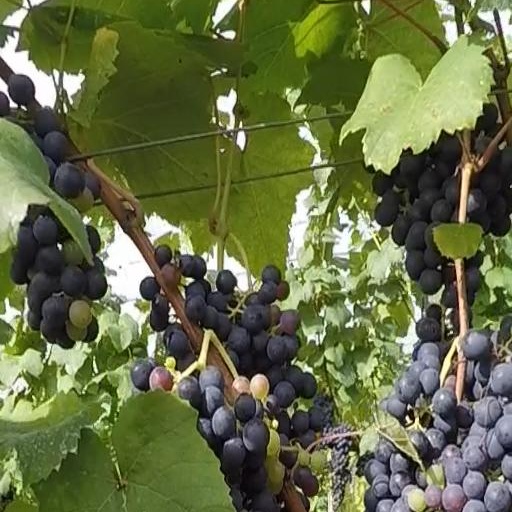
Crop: grape